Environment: real
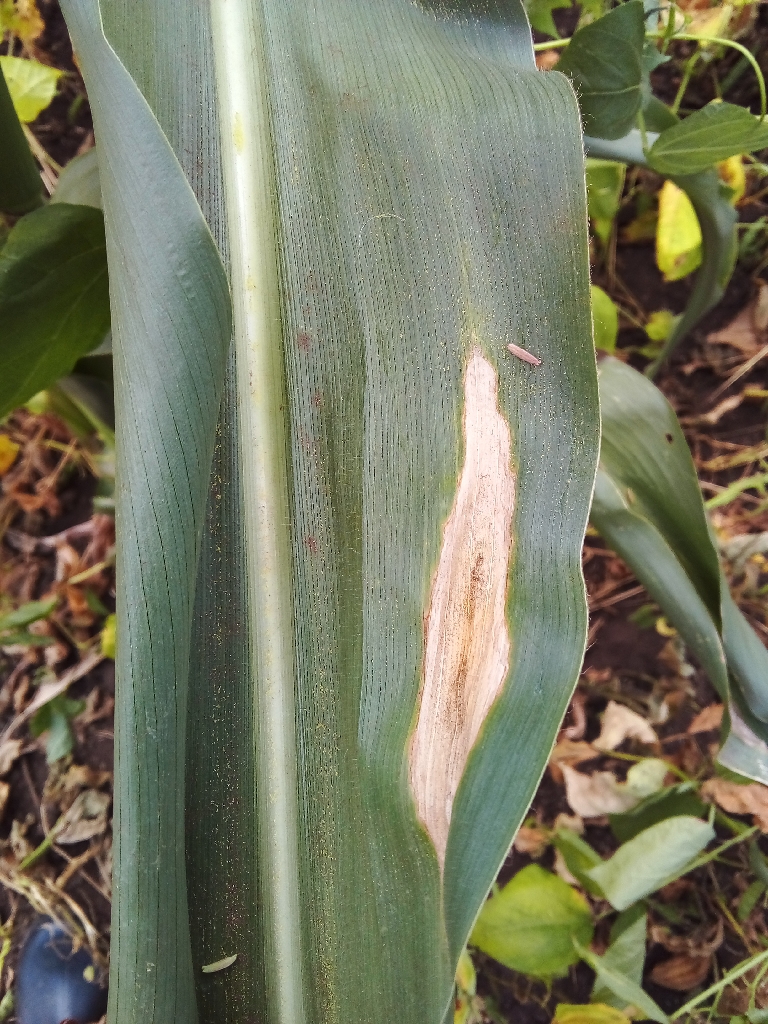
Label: northern_corn_leaf_blight